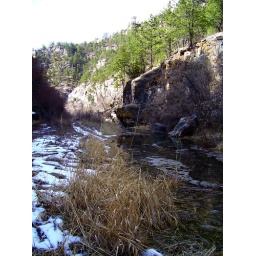
We actually had to stop and turn around at this point because the entire canyon floor was flooded.